KiwiRail

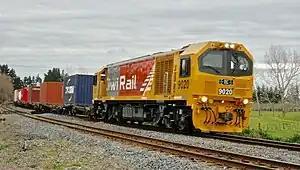
A new DL class locomotive (9020), purchased as part of KiwiRail's turnaround plan.

In 2010 KiwiRail released a 10-year turnaround plan and significant government investment in support of this in the years following. In support of the turn-around plan, from July 2008 to December 2016 KiwiRail received over $2.1 billion of Crown investment, which was mostly spent on infrastructure and new rolling stock.